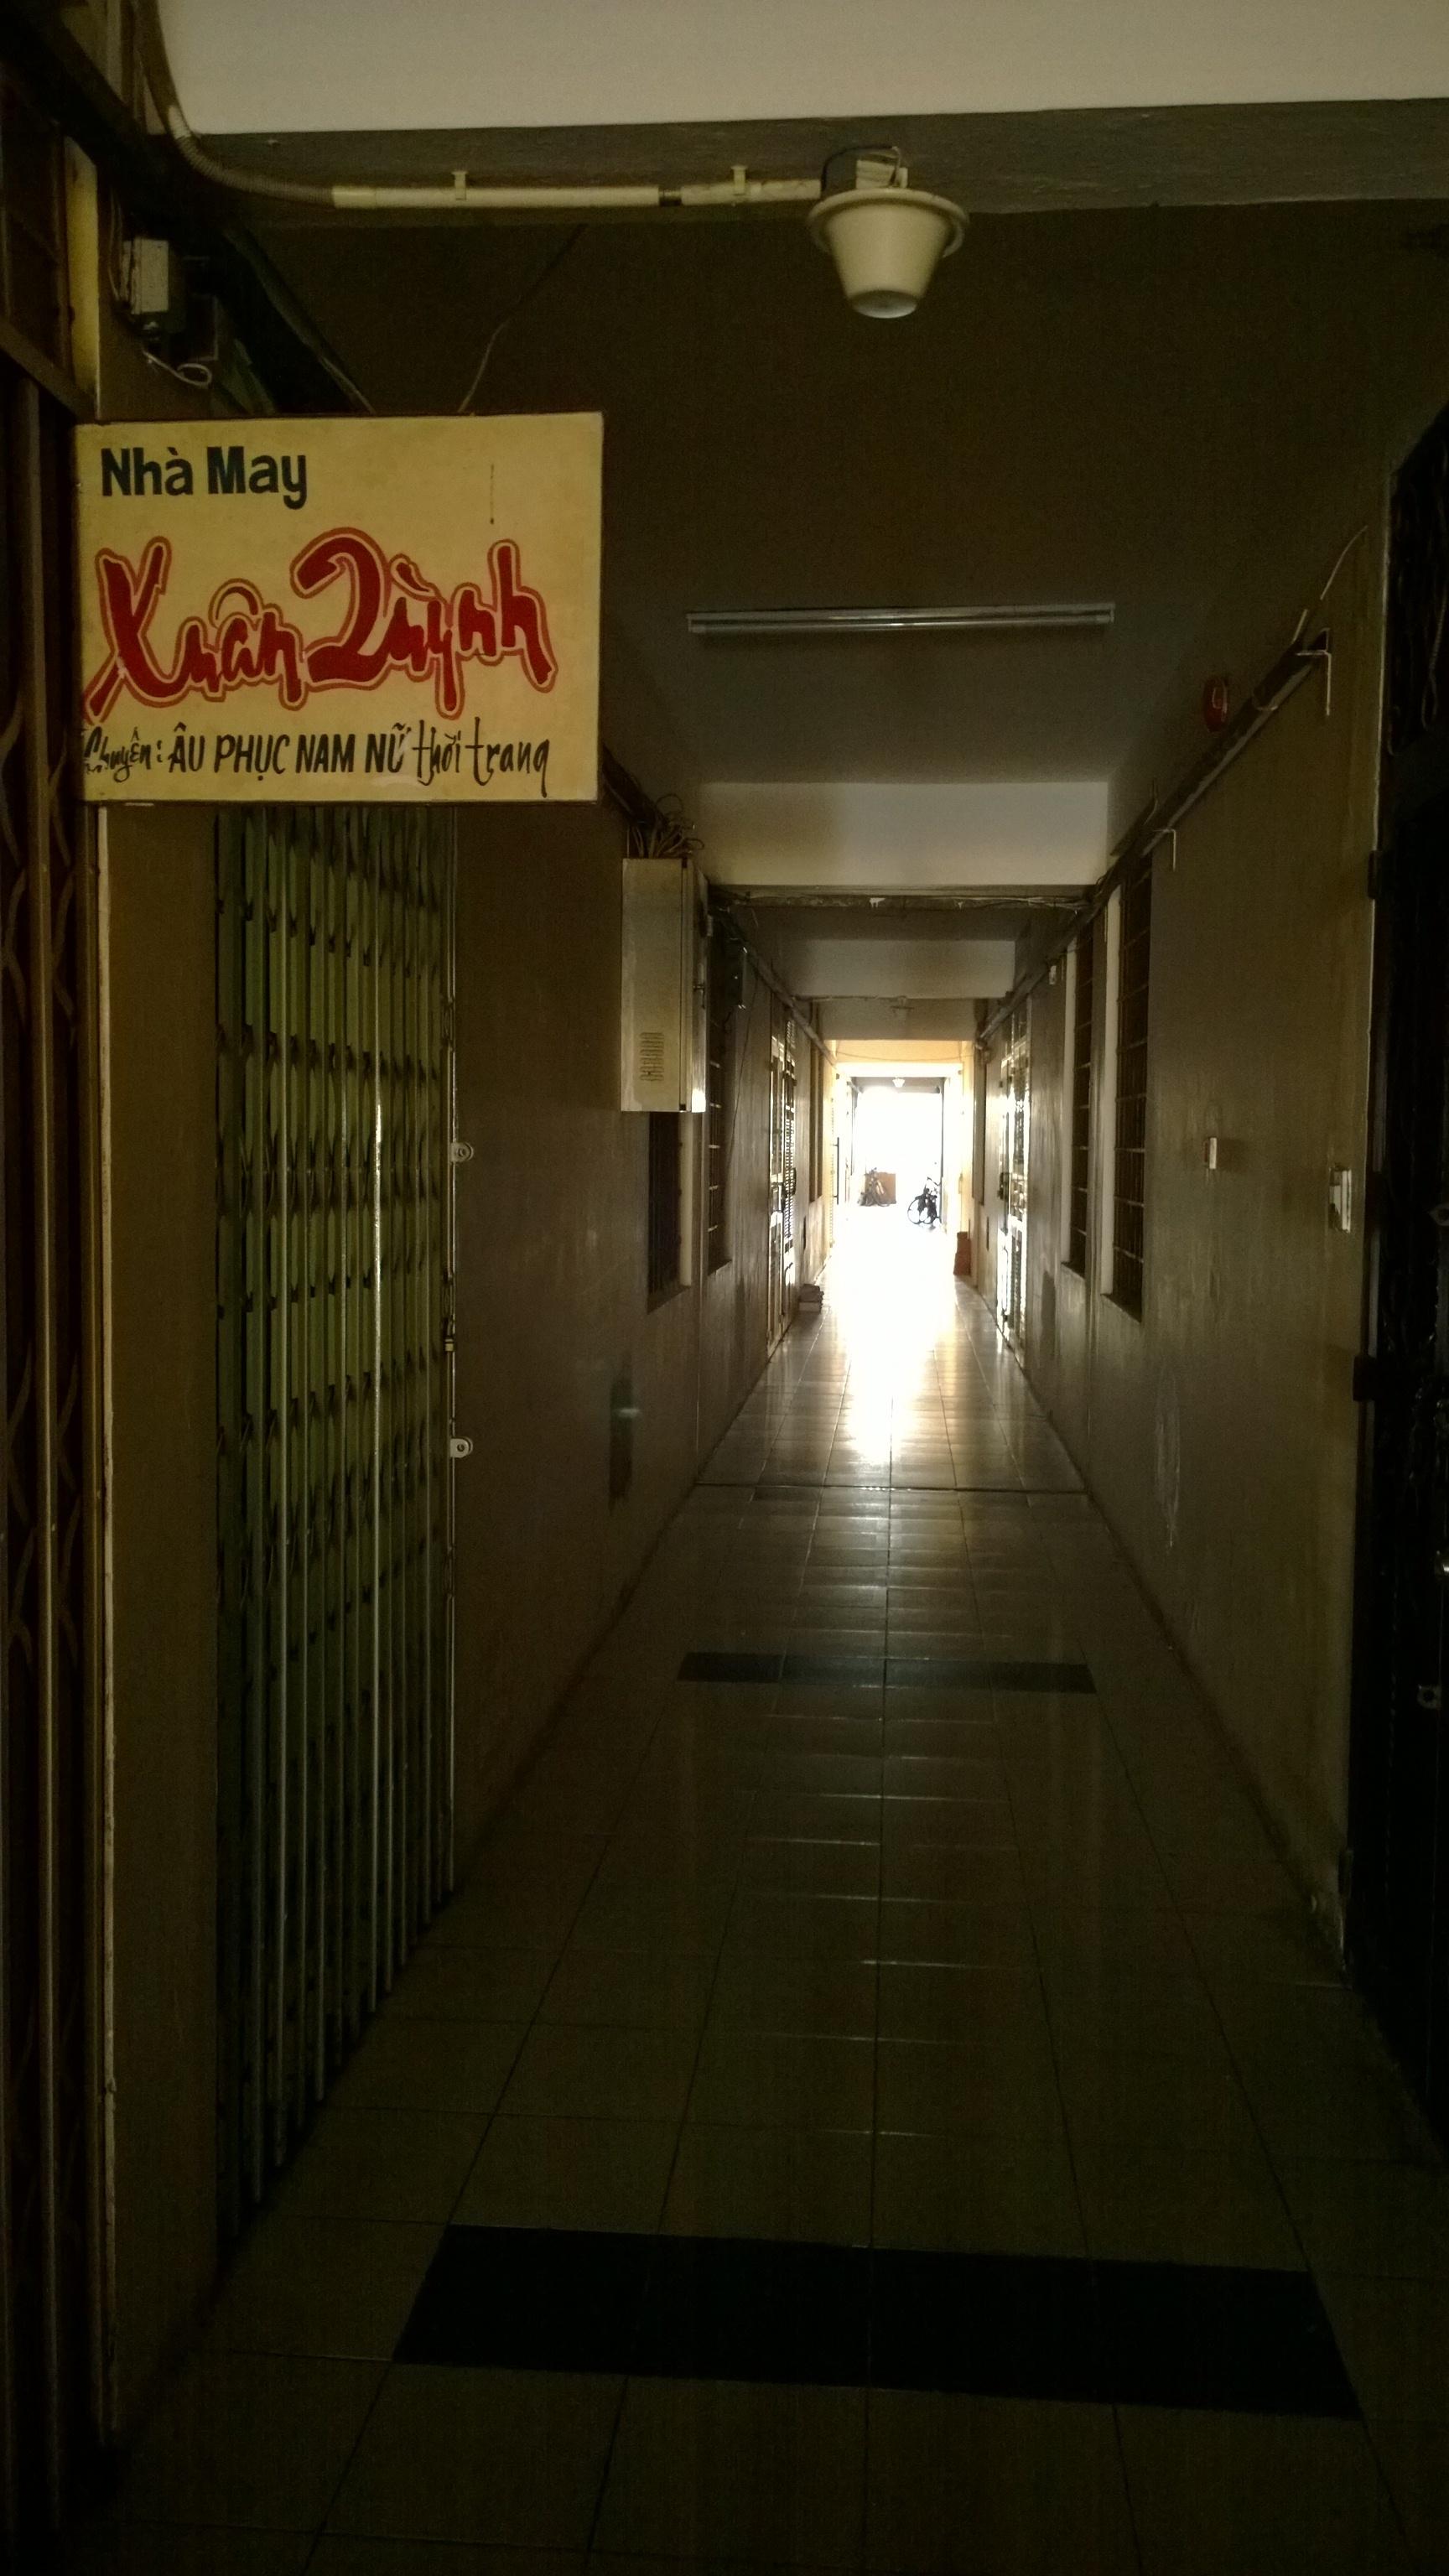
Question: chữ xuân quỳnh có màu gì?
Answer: màu đỏ